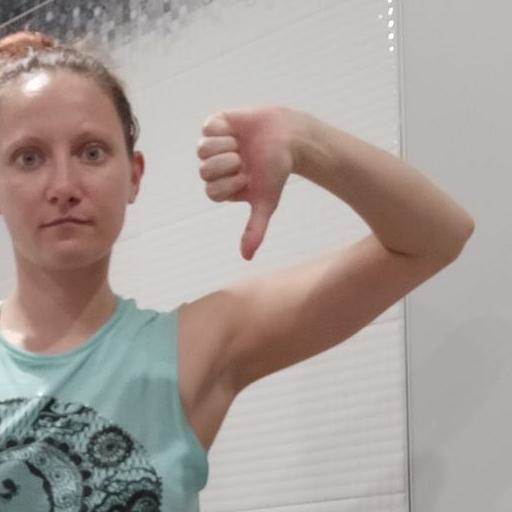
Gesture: dislike